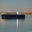
Label: ship